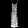
Label: Dress